British Rail Class 153

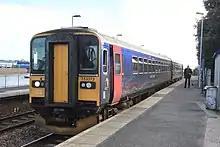
First Great Western Class 153 at in 2013

Regional Railways operated Class 153s on many branch lines throughout the Midlands, Wales and Northern England, both individually and with other classes of Sprinter unit. They were initially allocated to Heaton (15), Cardiff Canton (9), Plymouth Laira (10), Crown Point (16) and Tyseley (20). Class 153s were often found working services from;